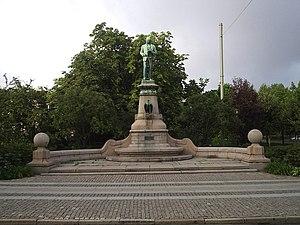
John Ericsson est, comme son frère, Nils Ericson, un inventeur et ingénieur mécanicien américain d'origine suédoise. Après des débuts en demi-teinte en Grande-Bretagne, il effectua l'essentiel de sa carrière aux États-Unis. Il développa par exemple la locomotive Novelty, le moteur Ericsson, le USS Monitor et travailla sur la propulsion à hélices.